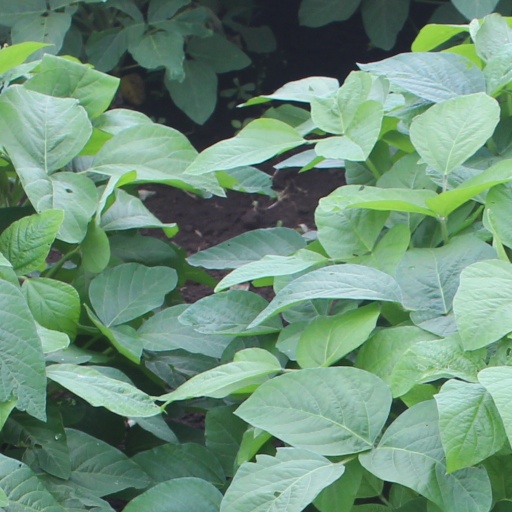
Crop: soybean